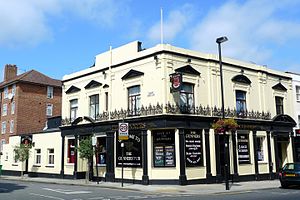
Highbury
The Gunners Pub i Highbury.
Highbury er et distrikt i London Borough of Islington med postkoden N5.